Danilo Soddimo

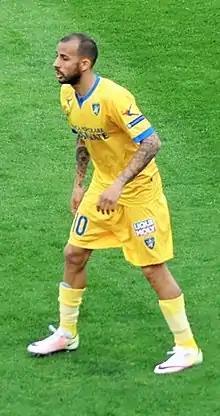
Frosinone football player, 2017

Danilo Soddimo (born 27 September 1987) is an Italian footballer.